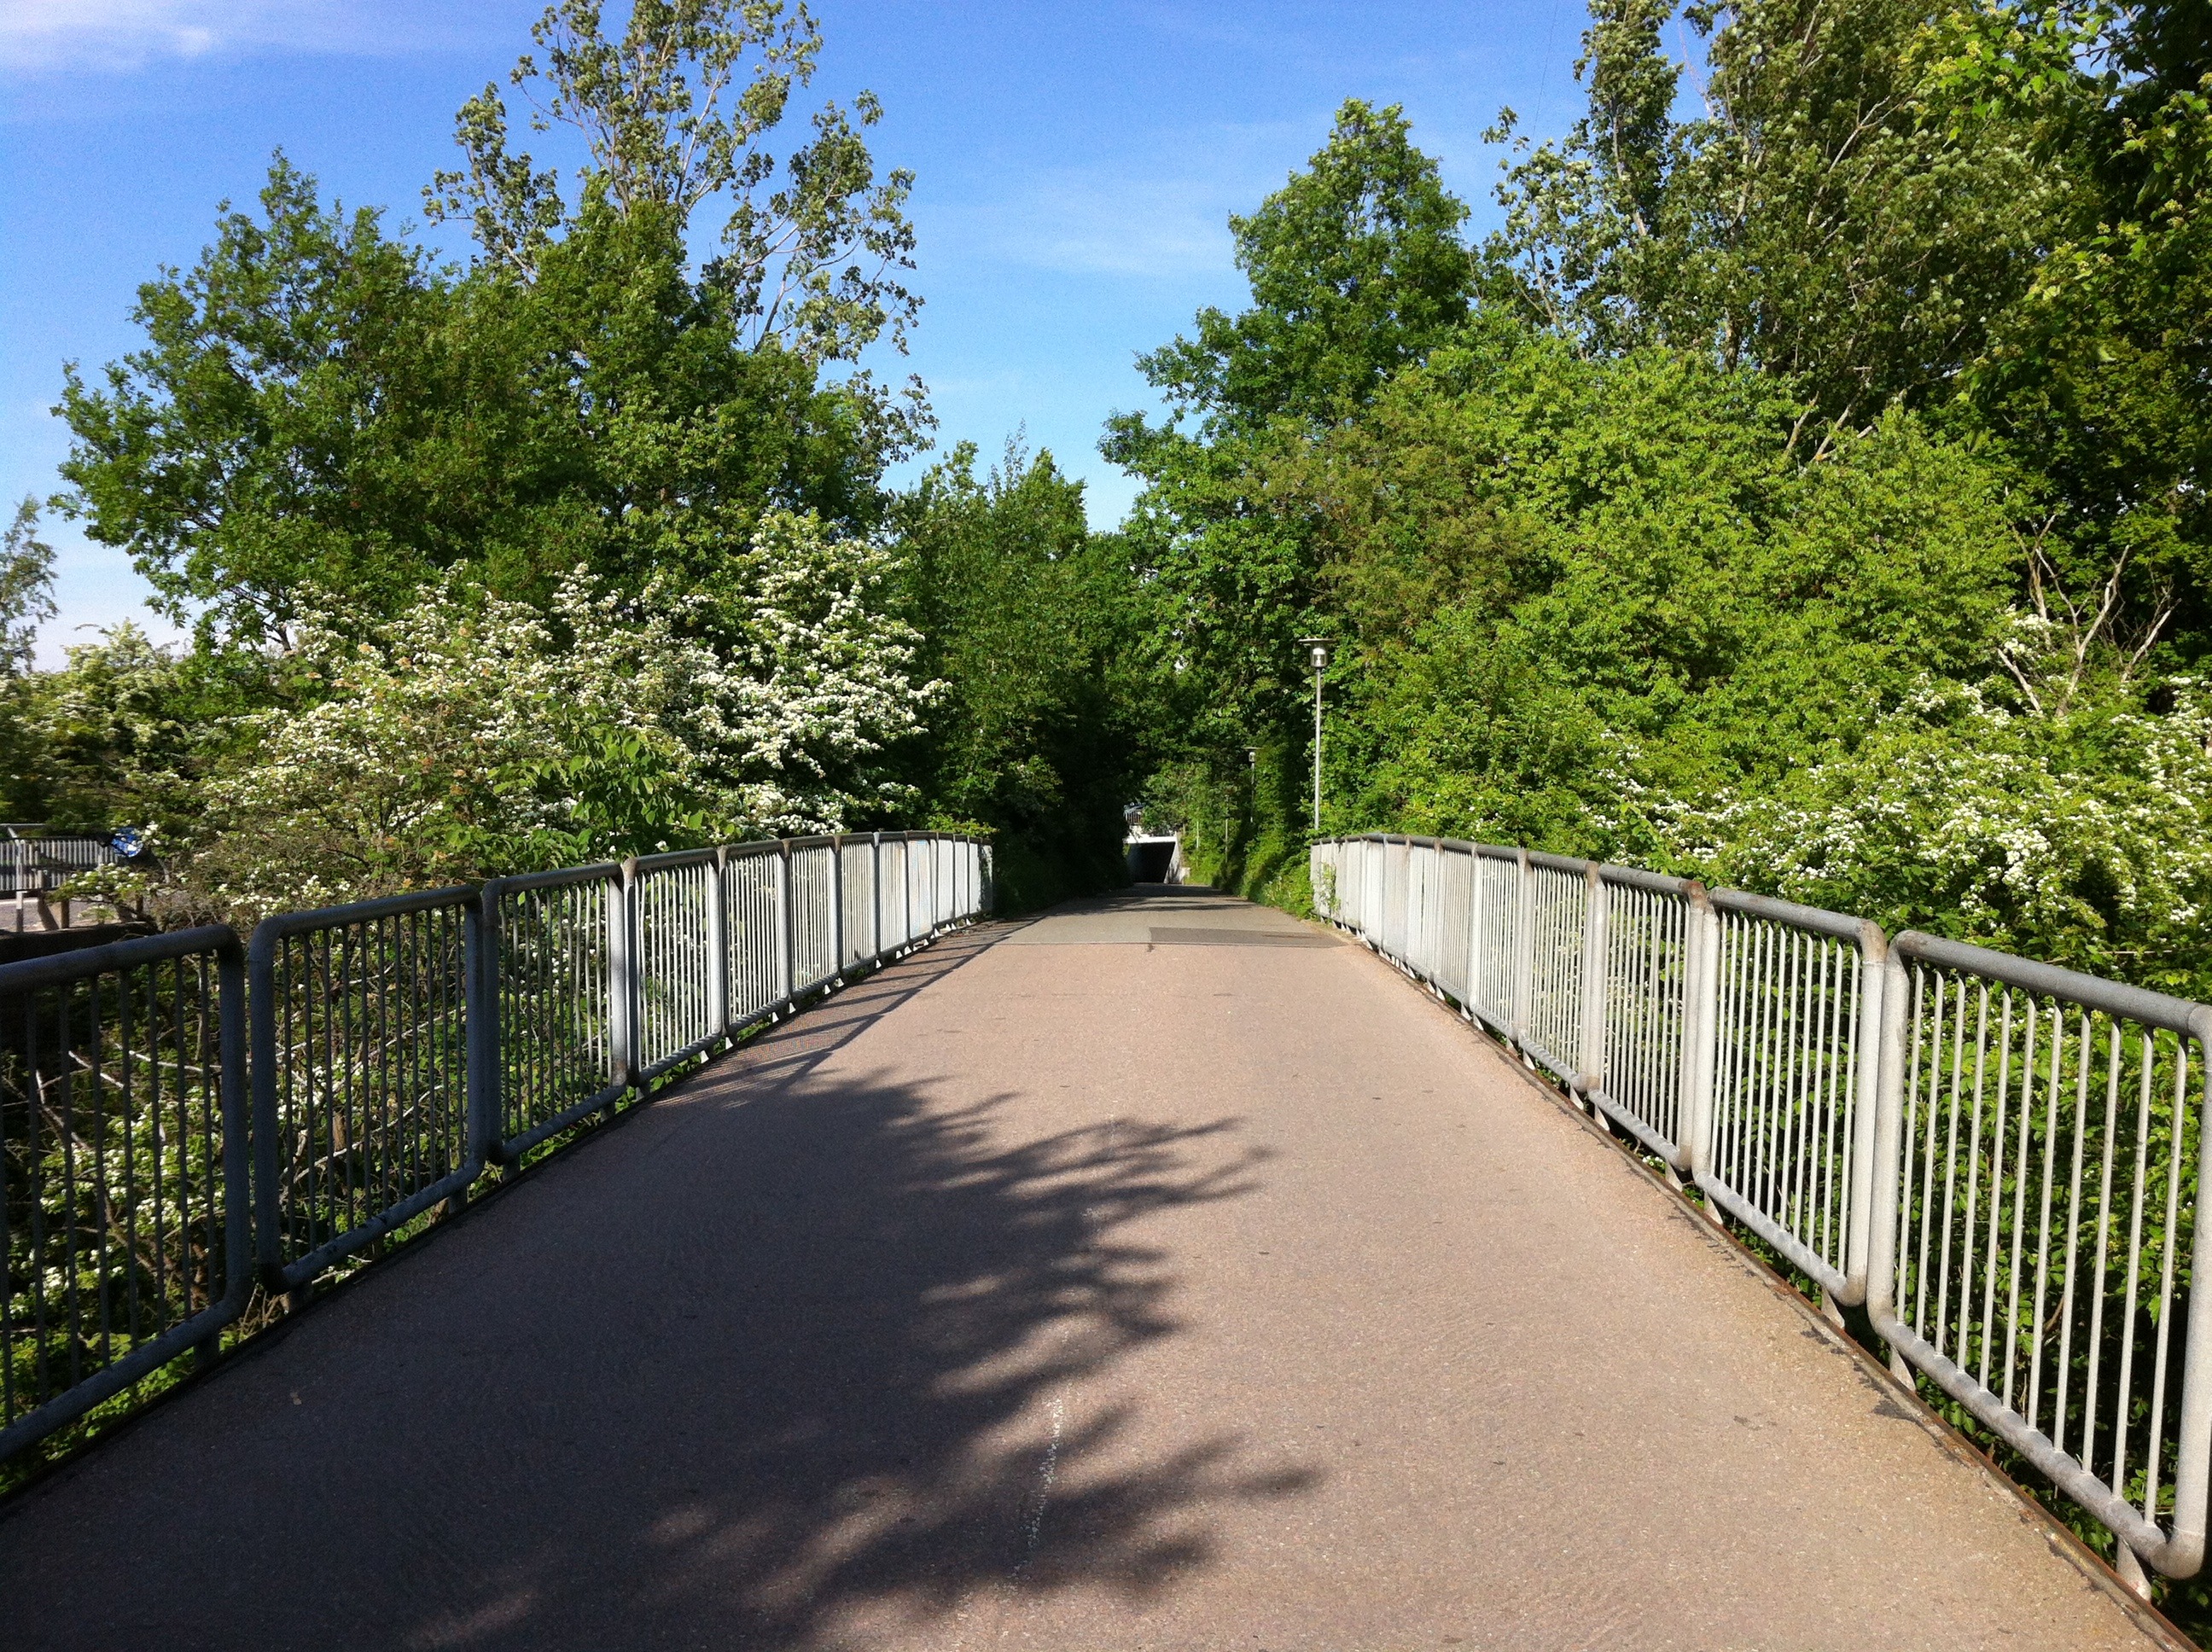
tree, nature, grass, sky, road, trail, sunlight, walkway, green, scenic, fencing, blue, garden, flora, waterway, plants, trees, leaves, outdoors, leafy, sunny, branches, bright, passage, estate, fences, bridges, roads, pathways, walkways